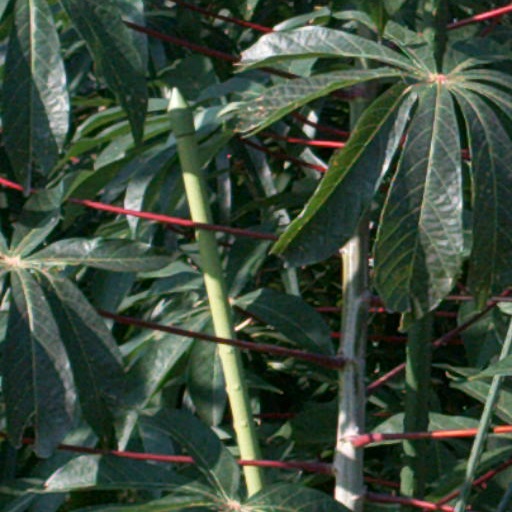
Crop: cassava